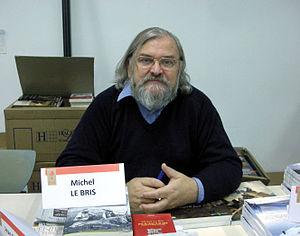
L'écrivain-voyageur Michel Le Bris au 19ème Festival International de Géographie de Saint-Dié-des-Vosges
Michel Le Bris, né le 1ᵉʳ février 1944 à Plougasnou, est un écrivain français. Spécialiste de Robert Louis Stevenson, il est également organisateur du festival littéraire de Saint-Malo « Étonnants voyageurs » qu'il a créé en 1990.
Malgven ou Malgwen est un personnage introduit dans la légende de la ville d'Ys à la fin du XIXᵉ siècle par Édouard Schuré, peut-être à partir d'une légende locale du cap Sizun. Elle est rendue célèbre par Charles Guyot au début du XXᵉ siècle, dans sa version littéraire de la légende d'Ys. Valkyrie et reine du « Nord », Malgven règne sur ses terres avec son époux vieillissant, le roi Harold. Elle rencontre le roi Gradlon parti en expédition et en tombe amoureuse. Elle le persuade de tuer son mari et de s'enfuir avec elle sur son cheval Morvarc'h, jusqu'aux terres bretonnes de Gradlon. Le voyage dure un an, durant lequel elle donne naissance à une fille, Dahut. Malgven meurt après l'accouchement.